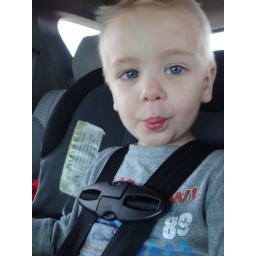
Making fish faces in the car